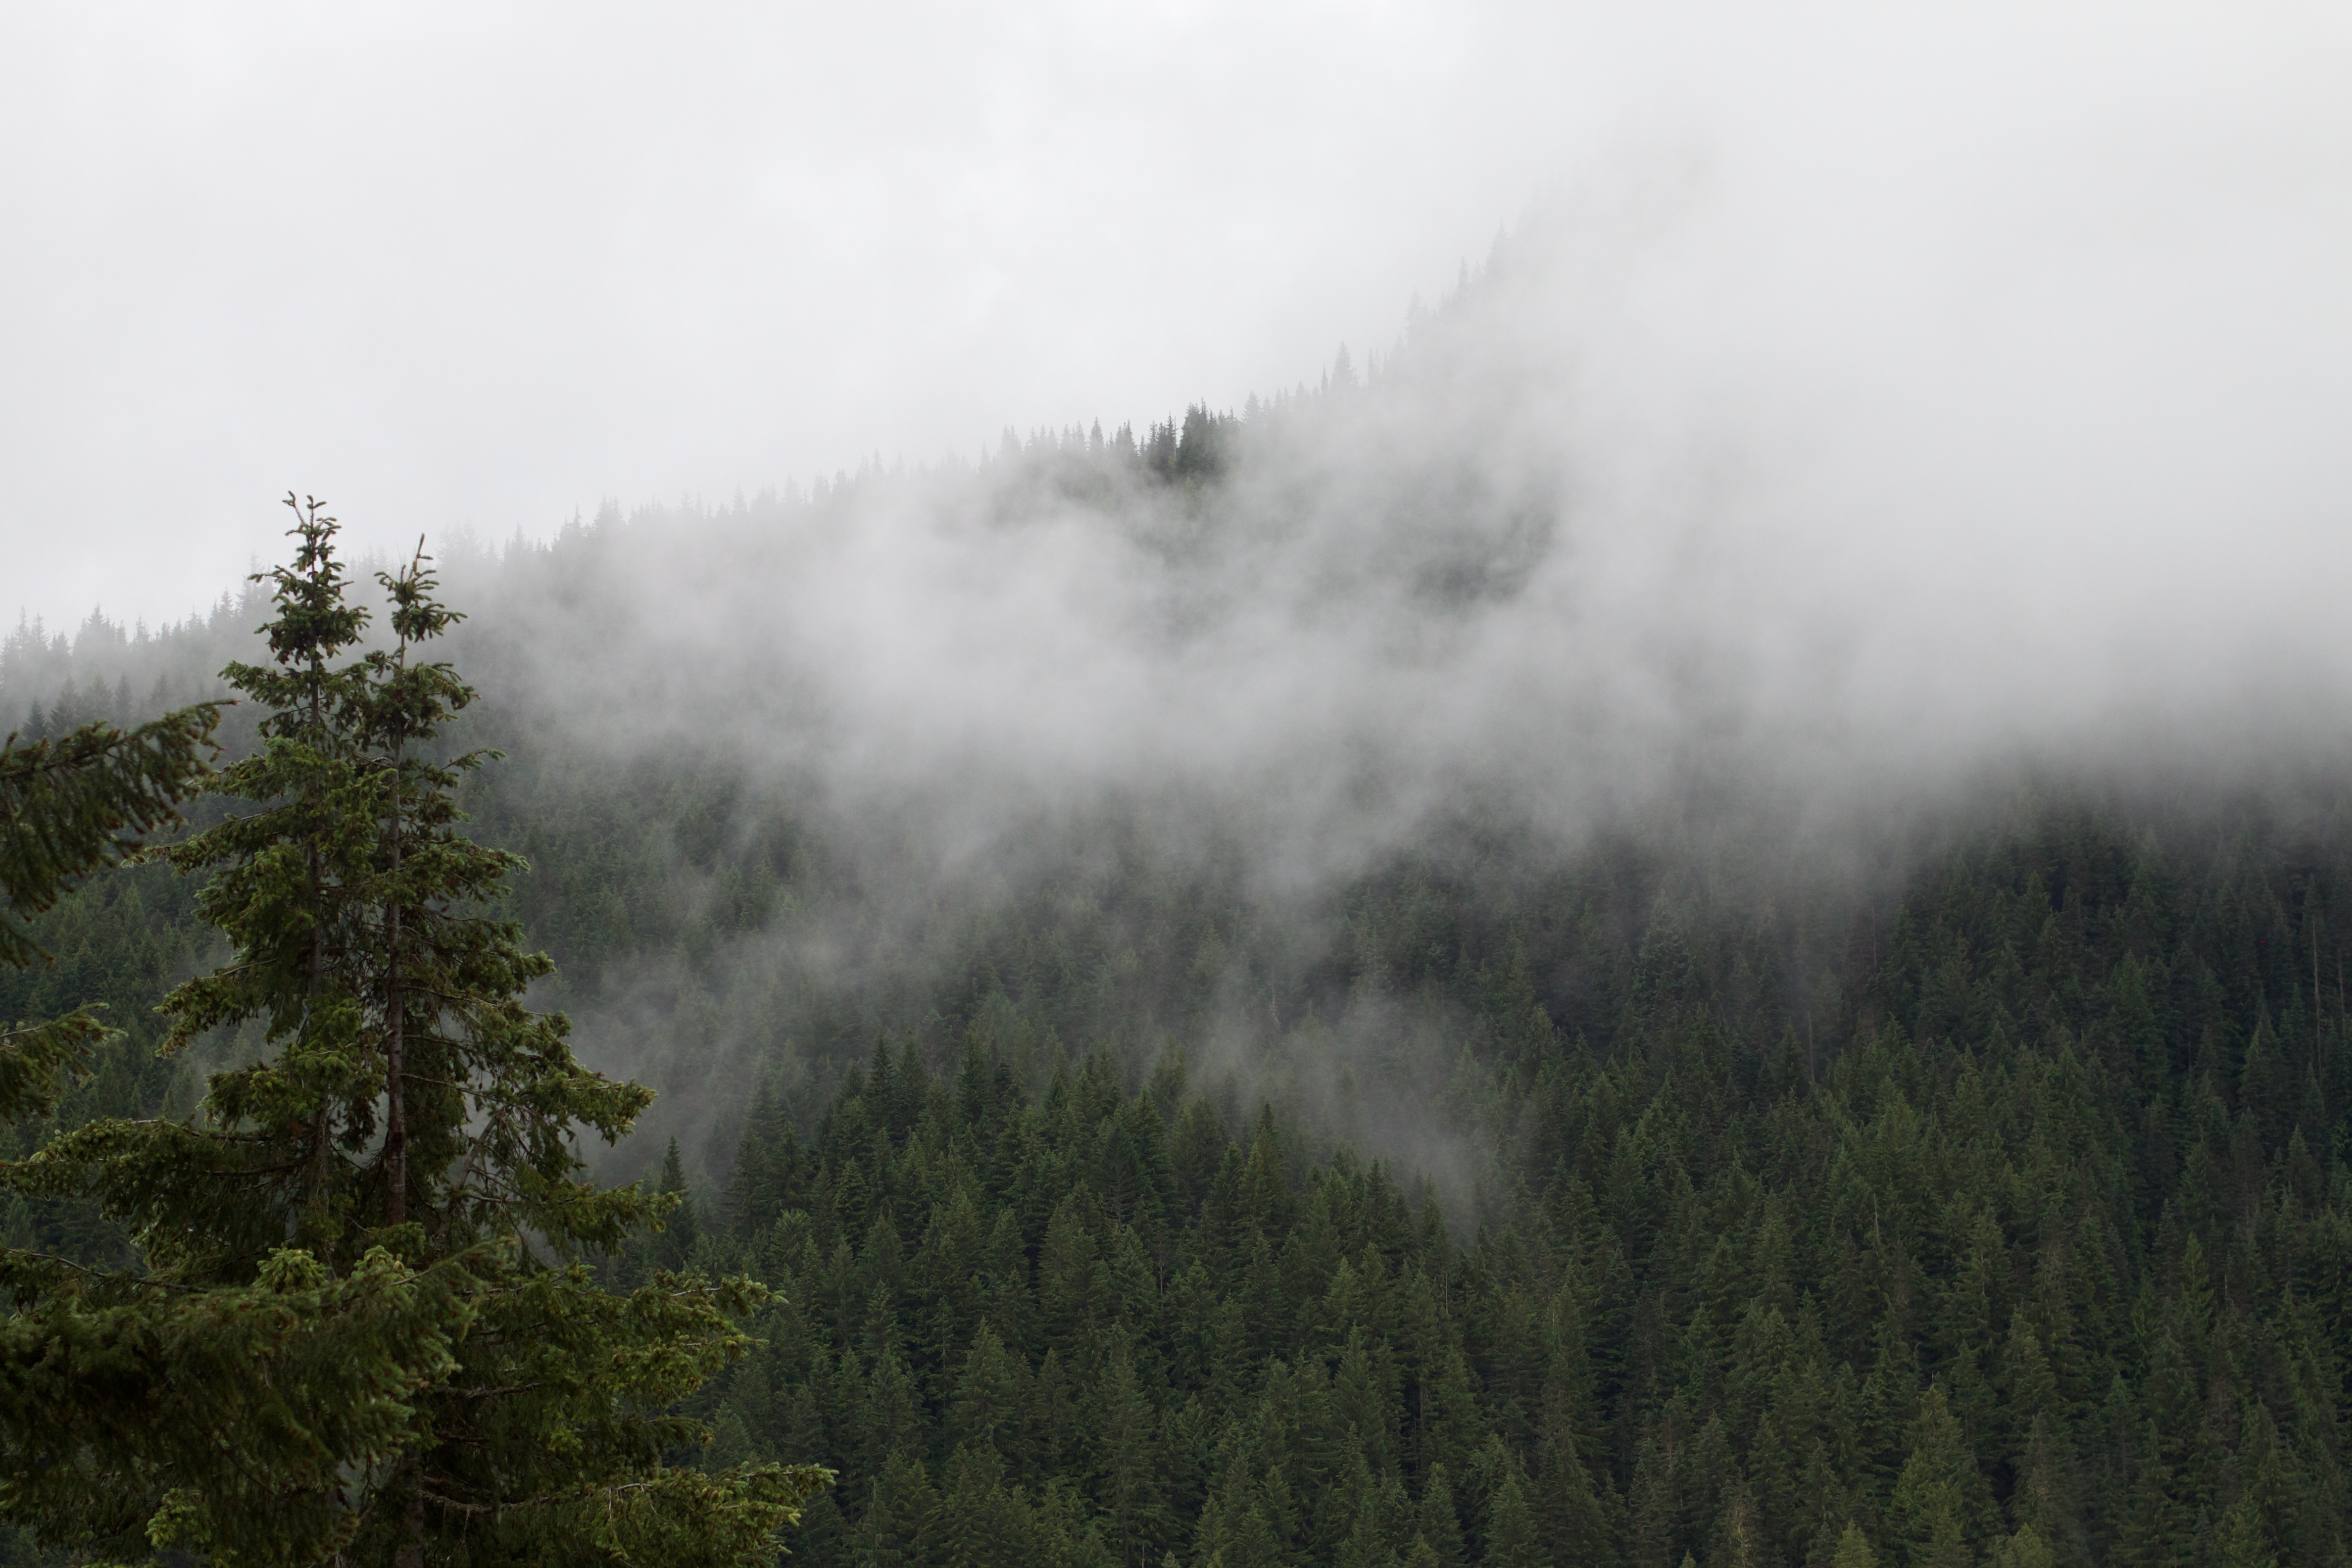
tree, nature, forest, wilderness, mountain, cloud, fog, mist, morning, weather, washington, habitat, odyssey, natural environment, geographical feature, atmospheric phenomenon